LGBTQ rights in Malaysia

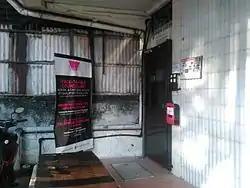
The PT Foundation, an LGBTQ centre in Malaysia

Printing Presses and Publications Act 1984, or PPPA, is a piece of federal legislation that is often used by the Malaysian government to ban and censor books or items relating to LGBTQ in Malaysia.